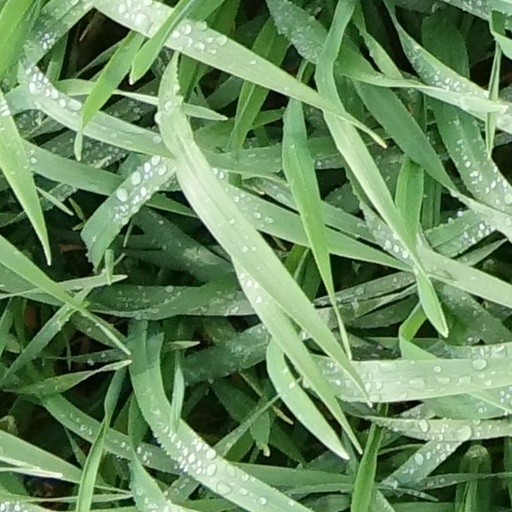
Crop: wheat